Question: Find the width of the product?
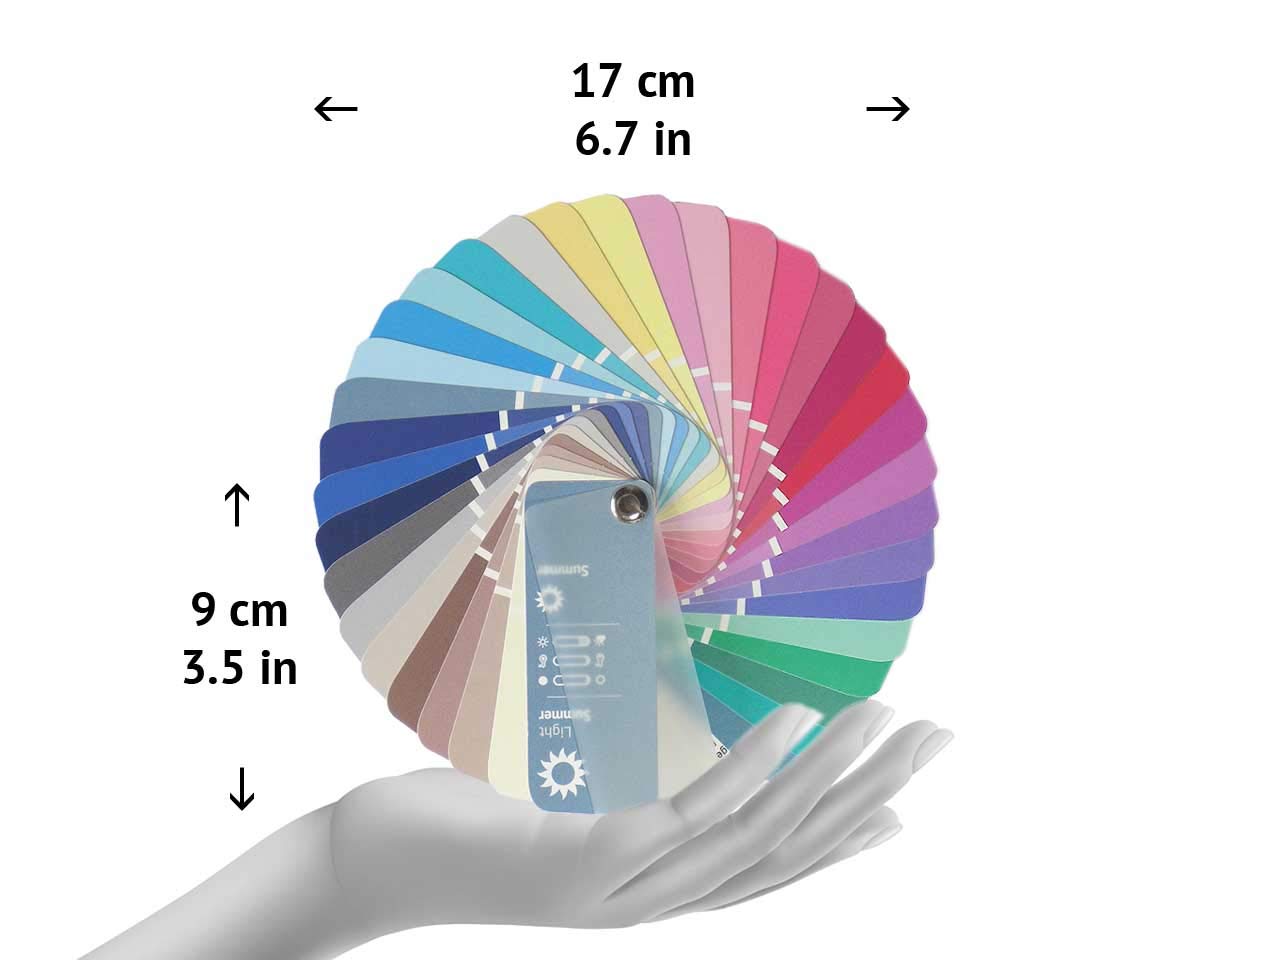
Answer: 9.0 centimetre